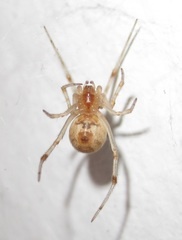
Species: Parasteatoda_tepidariorum